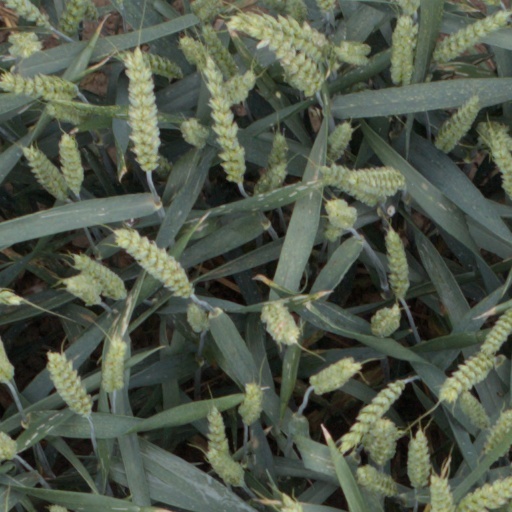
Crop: wheat